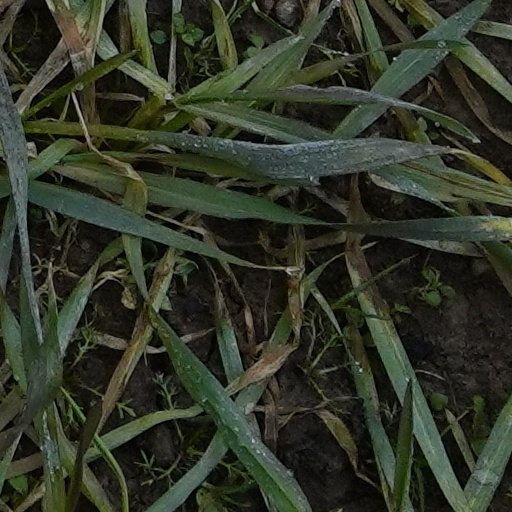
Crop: wheat